Muhammad Abduh

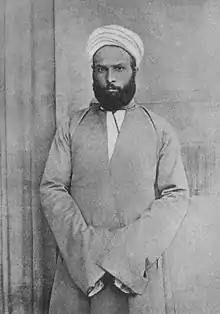
An early photo of Muḥammad ʿAbduh

ʿAbduh suffered from acute spiritual crises in his youth, similar to those experienced by the medieval Muslim scholar and Sufi mystic al-Ghazali. He was heavily dissatisfied with the traditional education and representatives of mainstream "ulama" of his time. Under the influence of Shaykh Dārwīsh al-Khadīr, "Tasawwuf" provided an alternative form of religiosity which would profoundly shape ʿAbduh's spiritual and intellectual formation. As ʿAbduh would subsequently emerge as a towering scholarly intellectual in Egypt, he concurrently assumed his role as a traditional Sufi Muslim. "Tasawwuf" as taught to ʿAbduh by Shaykh Dārwīsh transcended the perceived limitations and superficialities of traditional Islamic learning, and was based on an Islamic religiosity led by an intellectual, charismatic authority. For ʿAbduh, Shaykh Dārwīsh and his teachings represented orthodox Sufism, which was different from the Sufi folklore and the charlatans prevalent in rural Egypt during the early modern era. Explaining his conversion to Sufism under the training of Shaykh Dārwīsh, 'Abduh wrote: "On the seventh day, I asked the shaykh: "What is your "tarîqâh"?" He replied: "Islam is my "tarıqa"." I asked: "But are not all these people Muslims?" He said: "If they were Muslims, you would not see them contending over trivial matters and would not hear them swearing by God while they are lying with or without a reason." These words were like fire which burned away all that I held dear of the baggage from the past."